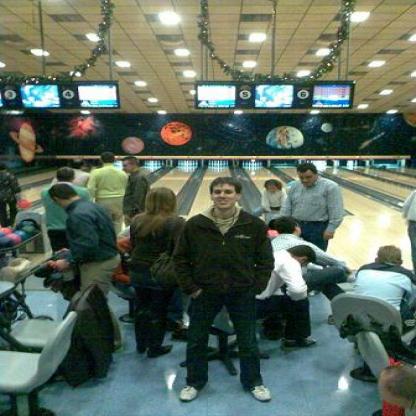
Scene: Indoor